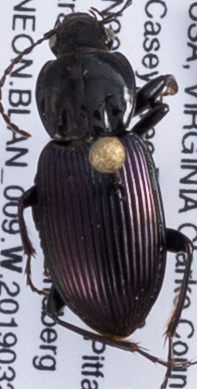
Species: Pterostichus trinarius
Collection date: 2019-03-26
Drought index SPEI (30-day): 1.13
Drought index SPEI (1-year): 2.09
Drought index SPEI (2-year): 2.09